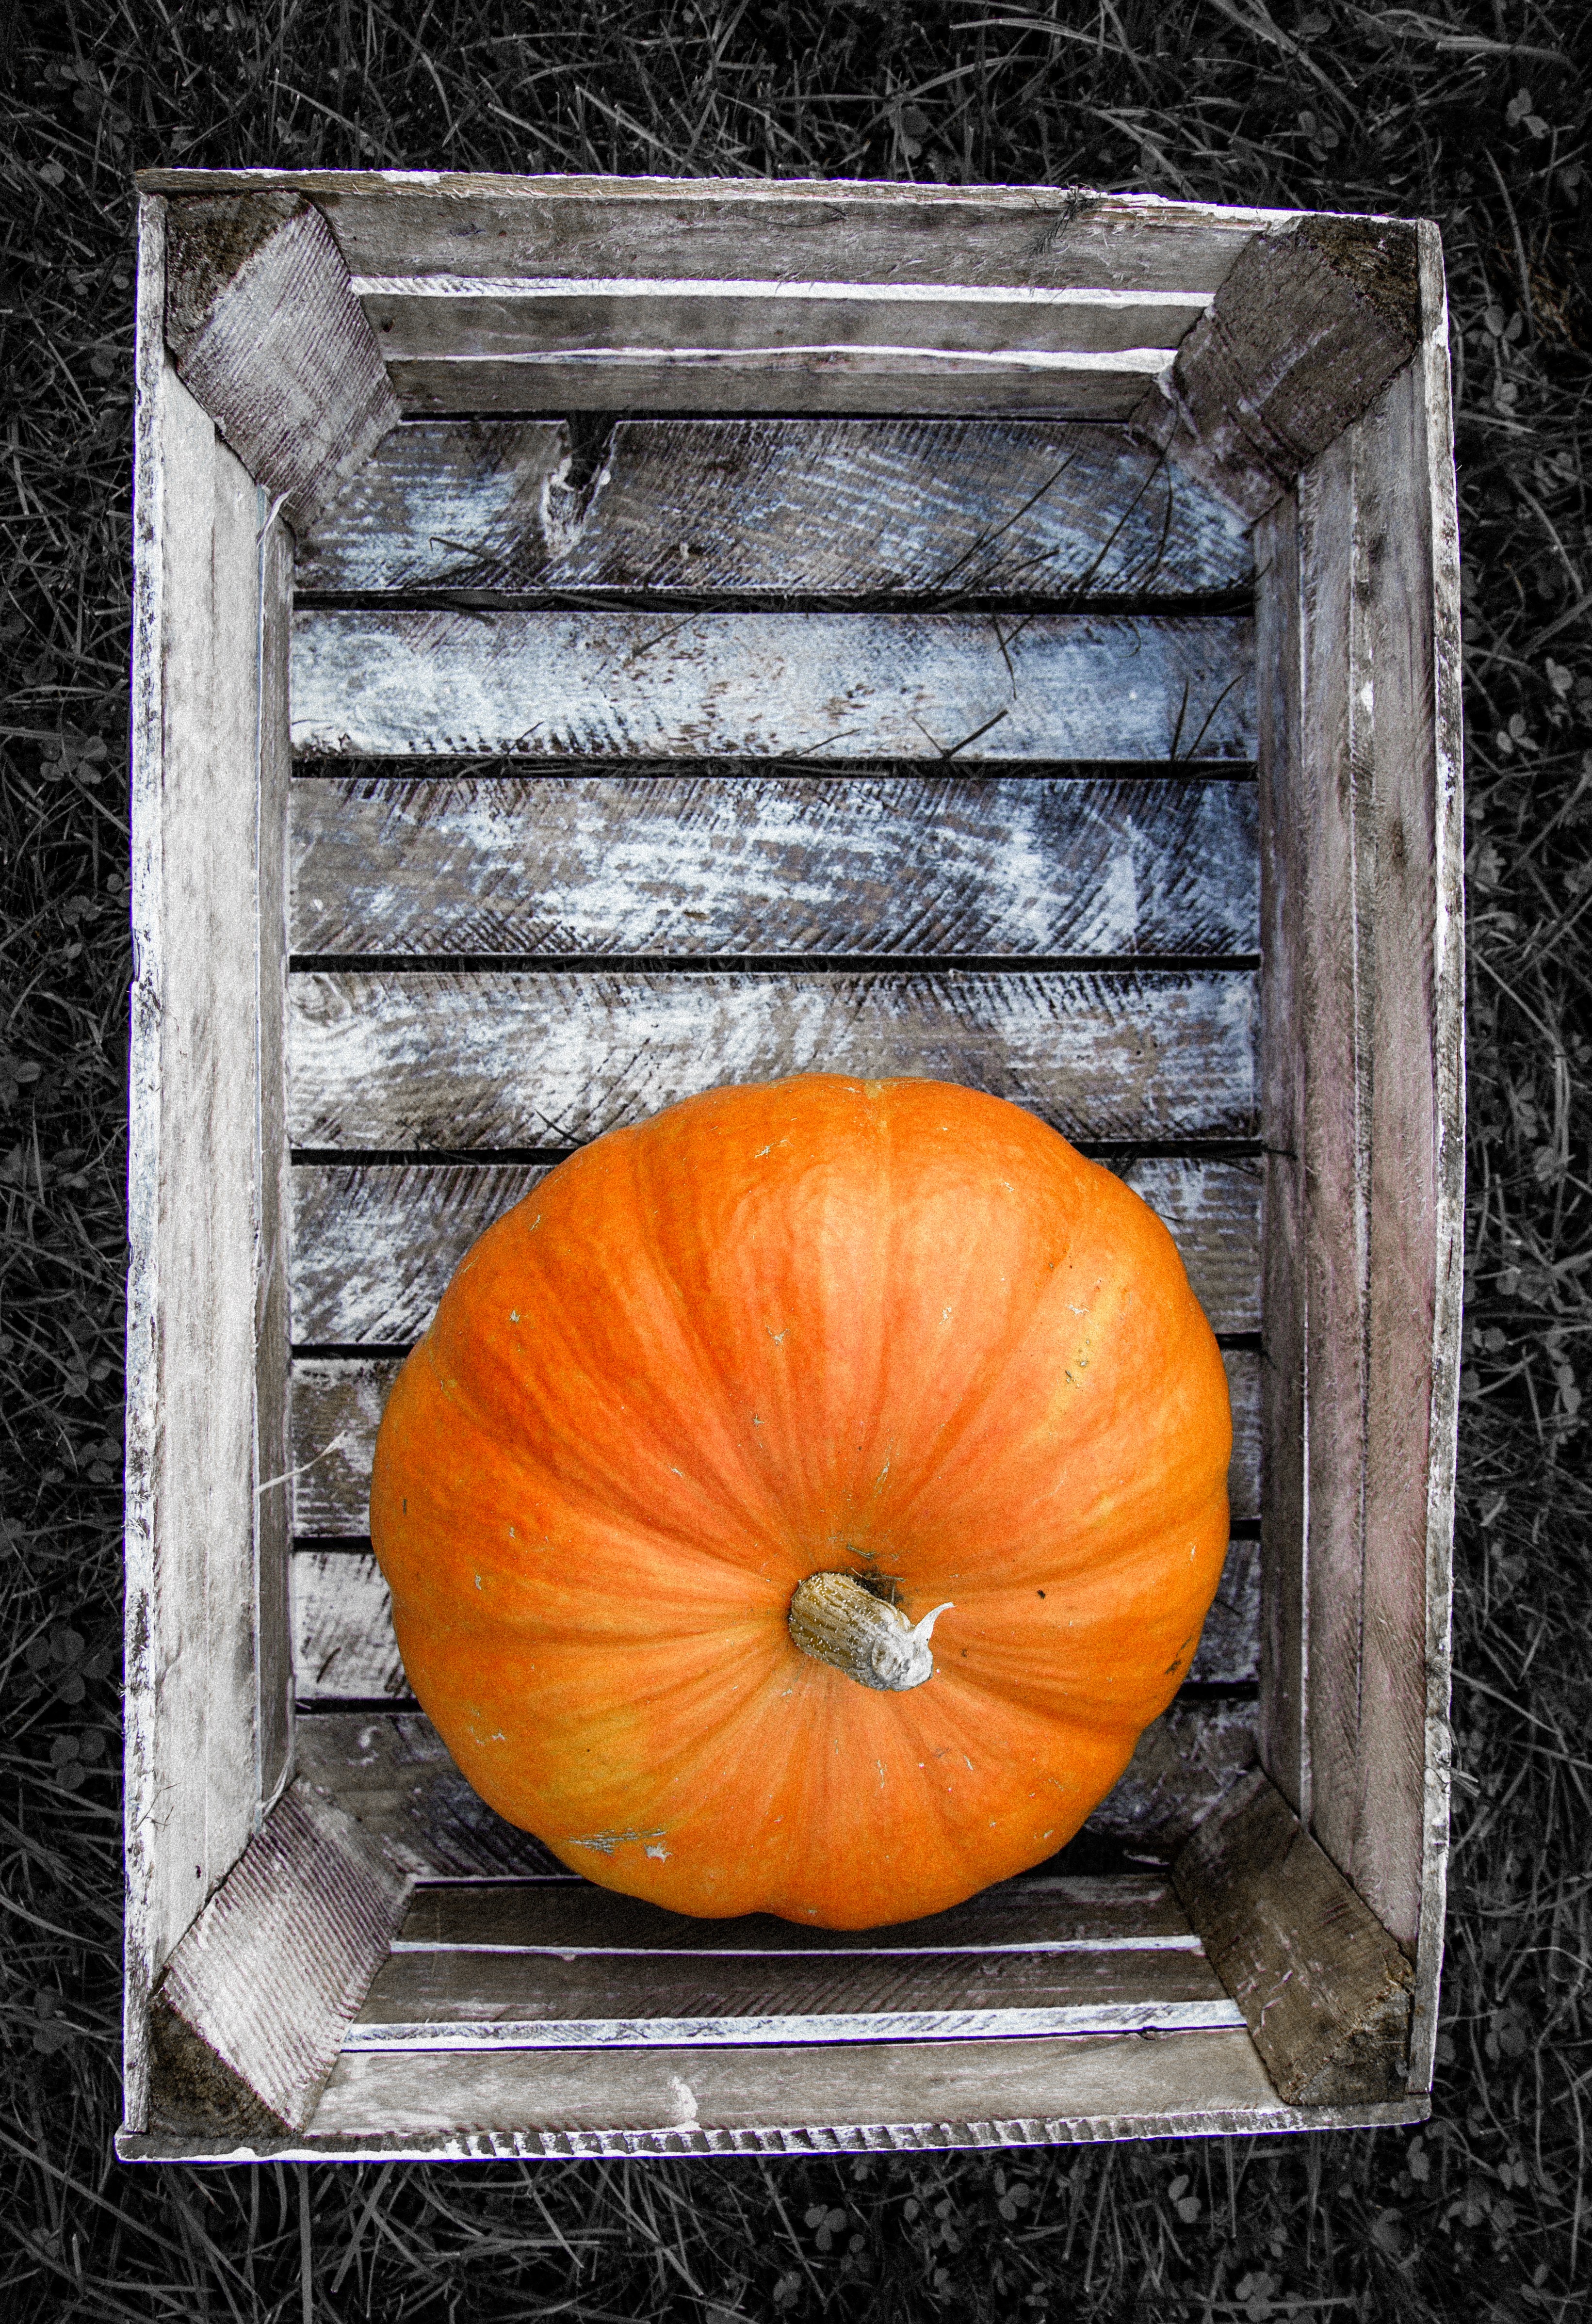
field, orange, food, autumn, pumpkin, halloween, agriculture, plants, painting, outdoors, art, vegetables, fruits, vegetarian, large, carving, pumpkins, still life photography, man made object